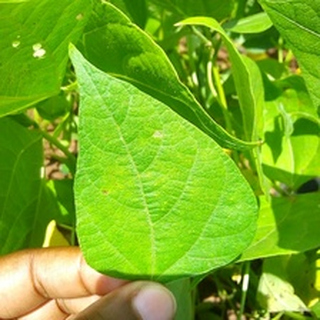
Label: healthy_bean